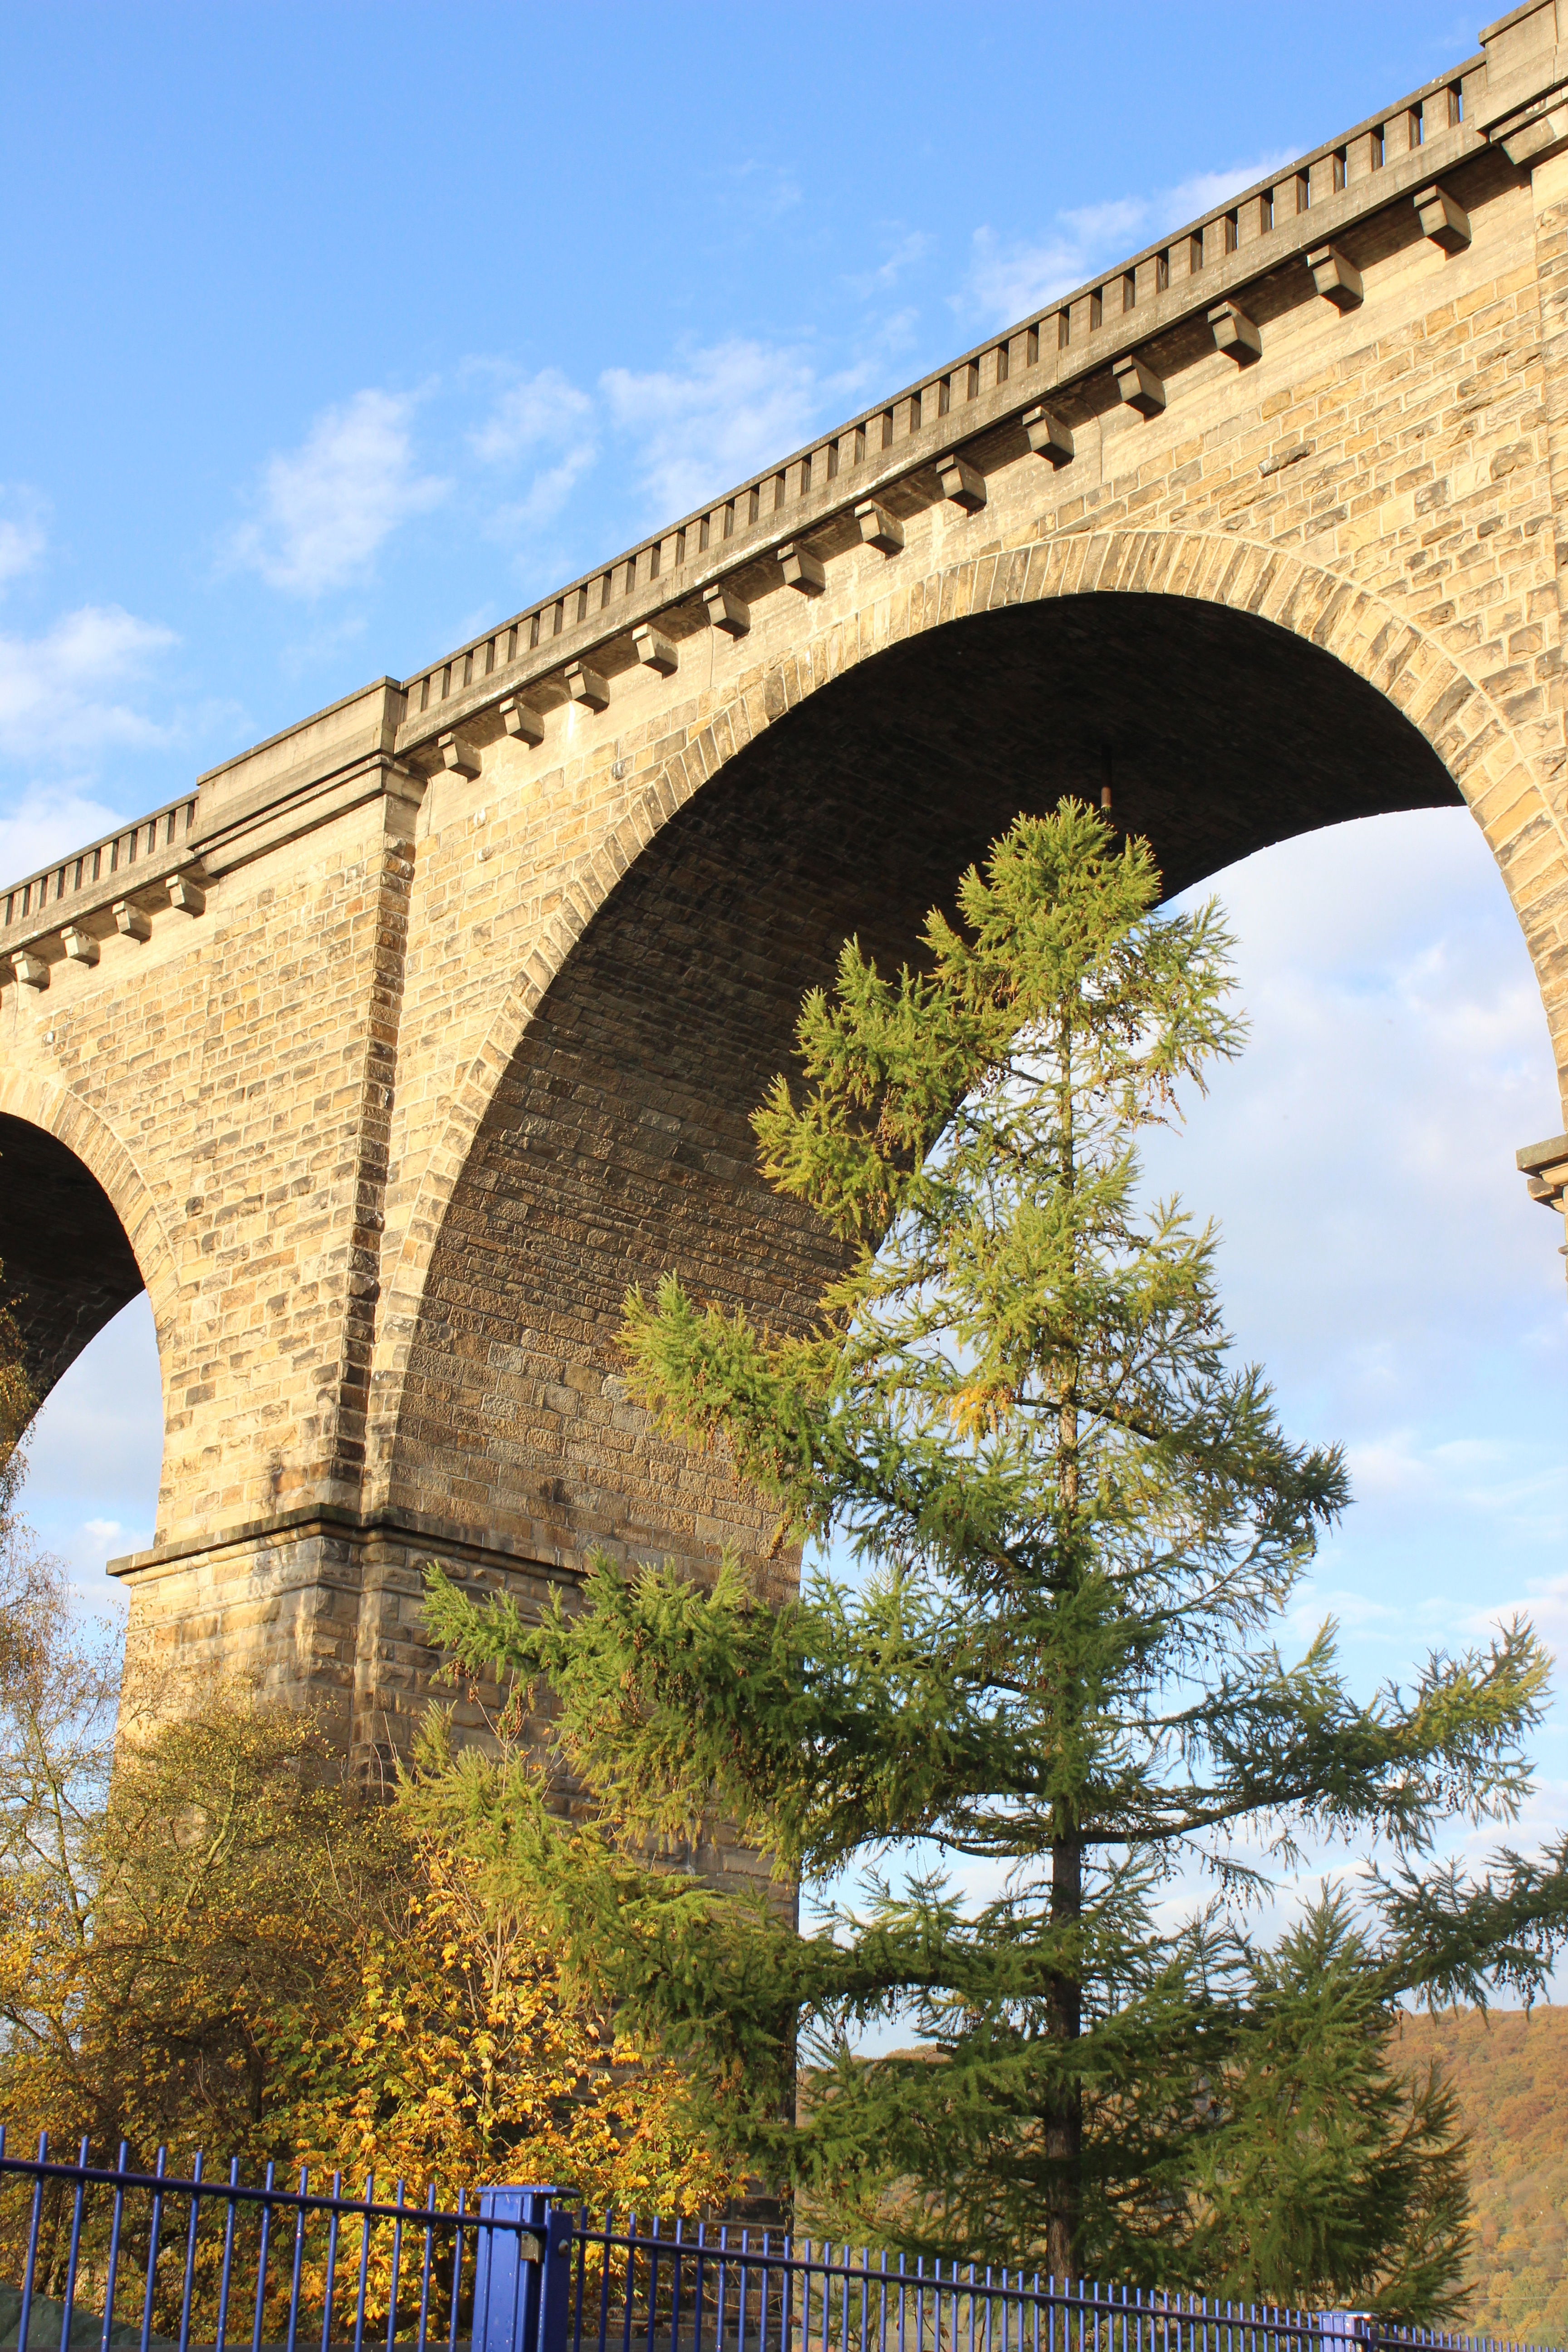
architecture, railway, bridge, building, travel, transport, arch, landmark, italy, tourism, trip, world heritage, places of interest, tourists, roman, viaduct, drawbridge, historically, cities, antiquity, railway bridge, old bridge, aqueduct, arch bridge, hagen, nonbuilding structure